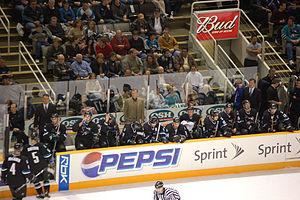
Les Sharks de San José sont une franchise professionnelle de hockey sur glace d'Amérique du Nord. L'équipe évolue dans la Ligue nationale de hockey depuis la saison 1991-1992, et est alignée dans la division Pacifique, dans l'association de l'Ouest. Basée à San José, ville située à l'extrémité sud de la baie de San Francisco, il s'agit de la troisième équipe de la LNH localisée dans la Californie à intégrer cette ligue après les Kings de Los Angeles et les Golden Seals de la Californie qui ont toutes les deux commencé en 1967, les Golden Seals ayant disparu en 1976.